Victoria Day

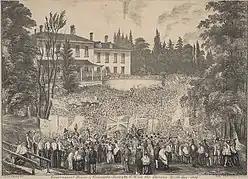
Crowds gather outside Government House in Toronto, Canada West (now Ontario), on Victoria Day, 1854

On Victoria's 35th birthday, in 1854, some 5,000 residents of Canada West gathered in front of Government House (near present-day King and Simcoe Streets in Toronto) to "give cheers to their queen". An example of a typical 19th-century celebration of the Queen's birthday took place on May 24, 1866, in Omemee, also in Canada West: The town mounted a day-long fête, including pre-dawn serenades, picnics, athletic competitions, a display of illuminations, a torch-light procession, and a gun salute at midnight. By Canadian Confederation in 1867, Victoria Day celebrations were held in communities in Ontario and Quebec and would later spread to other parts of the country as it expanded.